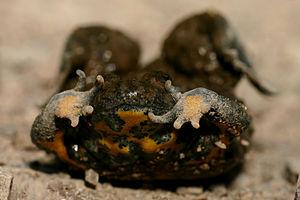
Bombina variegata est une espèce d'amphibiens de la famille des Bombinatoridae. Il est appelé en français Sonneur à ventre jaune ou Crapaud sonneur à ventre jaune ou Sonneur à pieds épais.